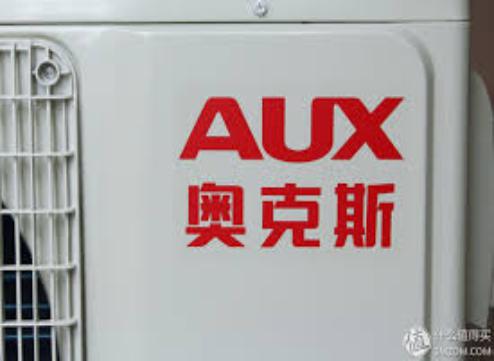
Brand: auxx-2
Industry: Electronic